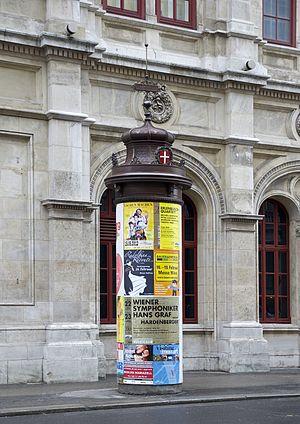
Une colonne destinée à recevoir les affiches, principalement d'annonces de spectacles, à Vienne, Autriche.